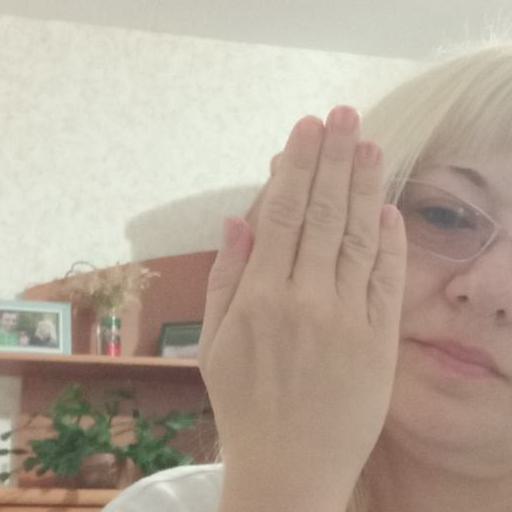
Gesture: stop_inverted